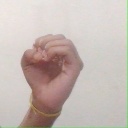
अक्षर: ऊ